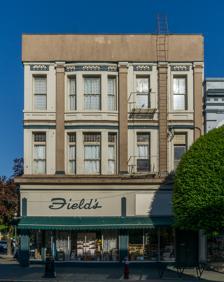
Building: Adelphi Building
Country: Unknown
Year built: 1891
Not to be confused with Adelphi Buildings in London, England. Adelphi Building The building's exterior in 2018 General information Address 1300-1304 Government Street Town or city Victoria, British Columbia Country Canada Coordinates 48°25′36″N 123°22′03″W / 48.4268°N 123.3676°W / 48.4268; -123.3676 Current tenants Field's Shoes Completed 1891 The Adelphi Building is an historic building in Victoria, British Columbia , Canada. It is located on the northwest corner of Government and Yates Streets. See also List of historic places in Victoria, British Columbia References